Kilimanoor Palace

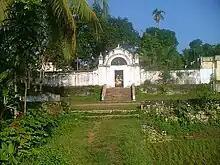
Entrance to the Kilimanoor Palace or "Arch"

Kilimanoor Palace is a palace located in Kilimanoor, in the Indian state of Kerala. It is the birthplace of painter Raja Ravi Varma and Raghava Varma, the father of king Marthanda Varma.